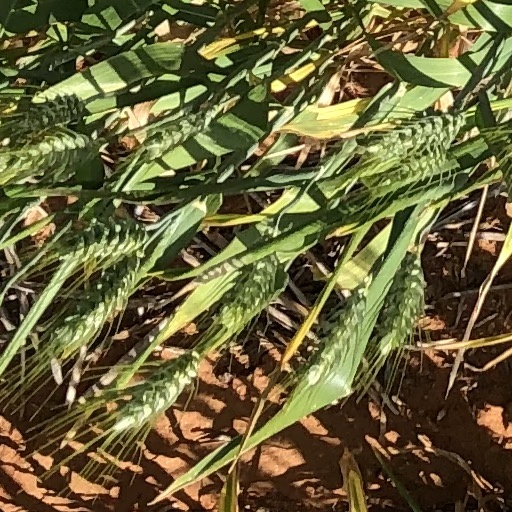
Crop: wheat